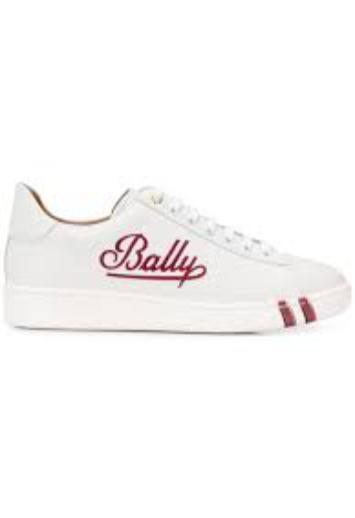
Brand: Bally Shoe
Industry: Clothes